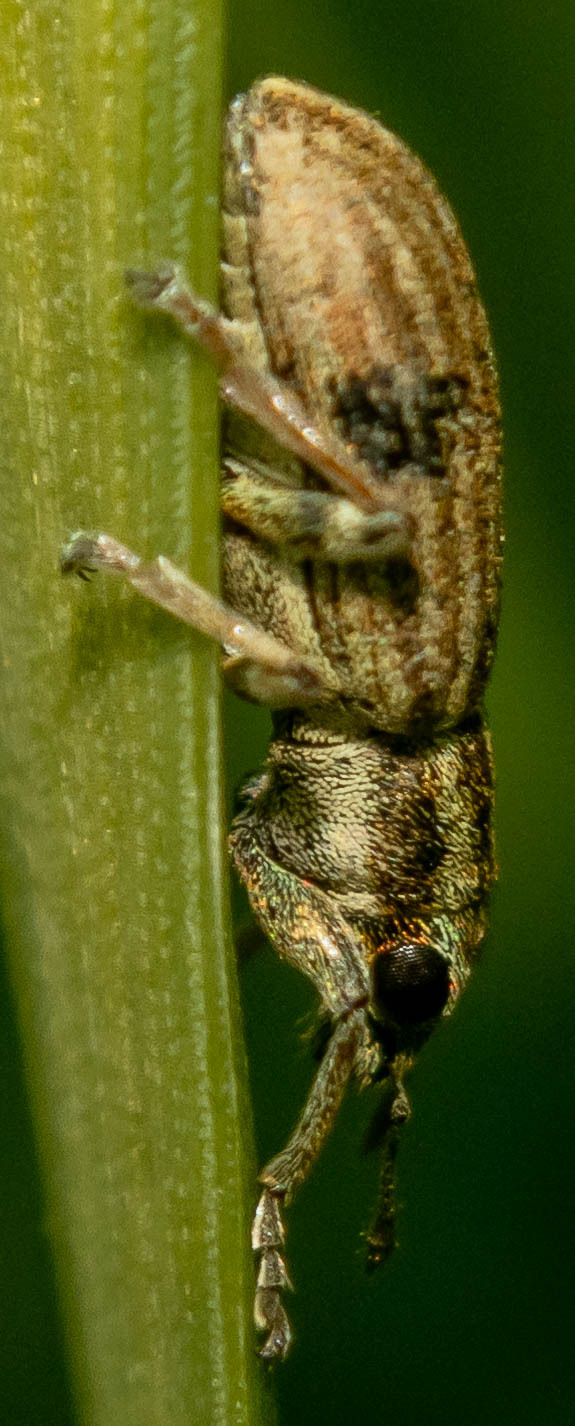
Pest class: pea_leaf_weevil